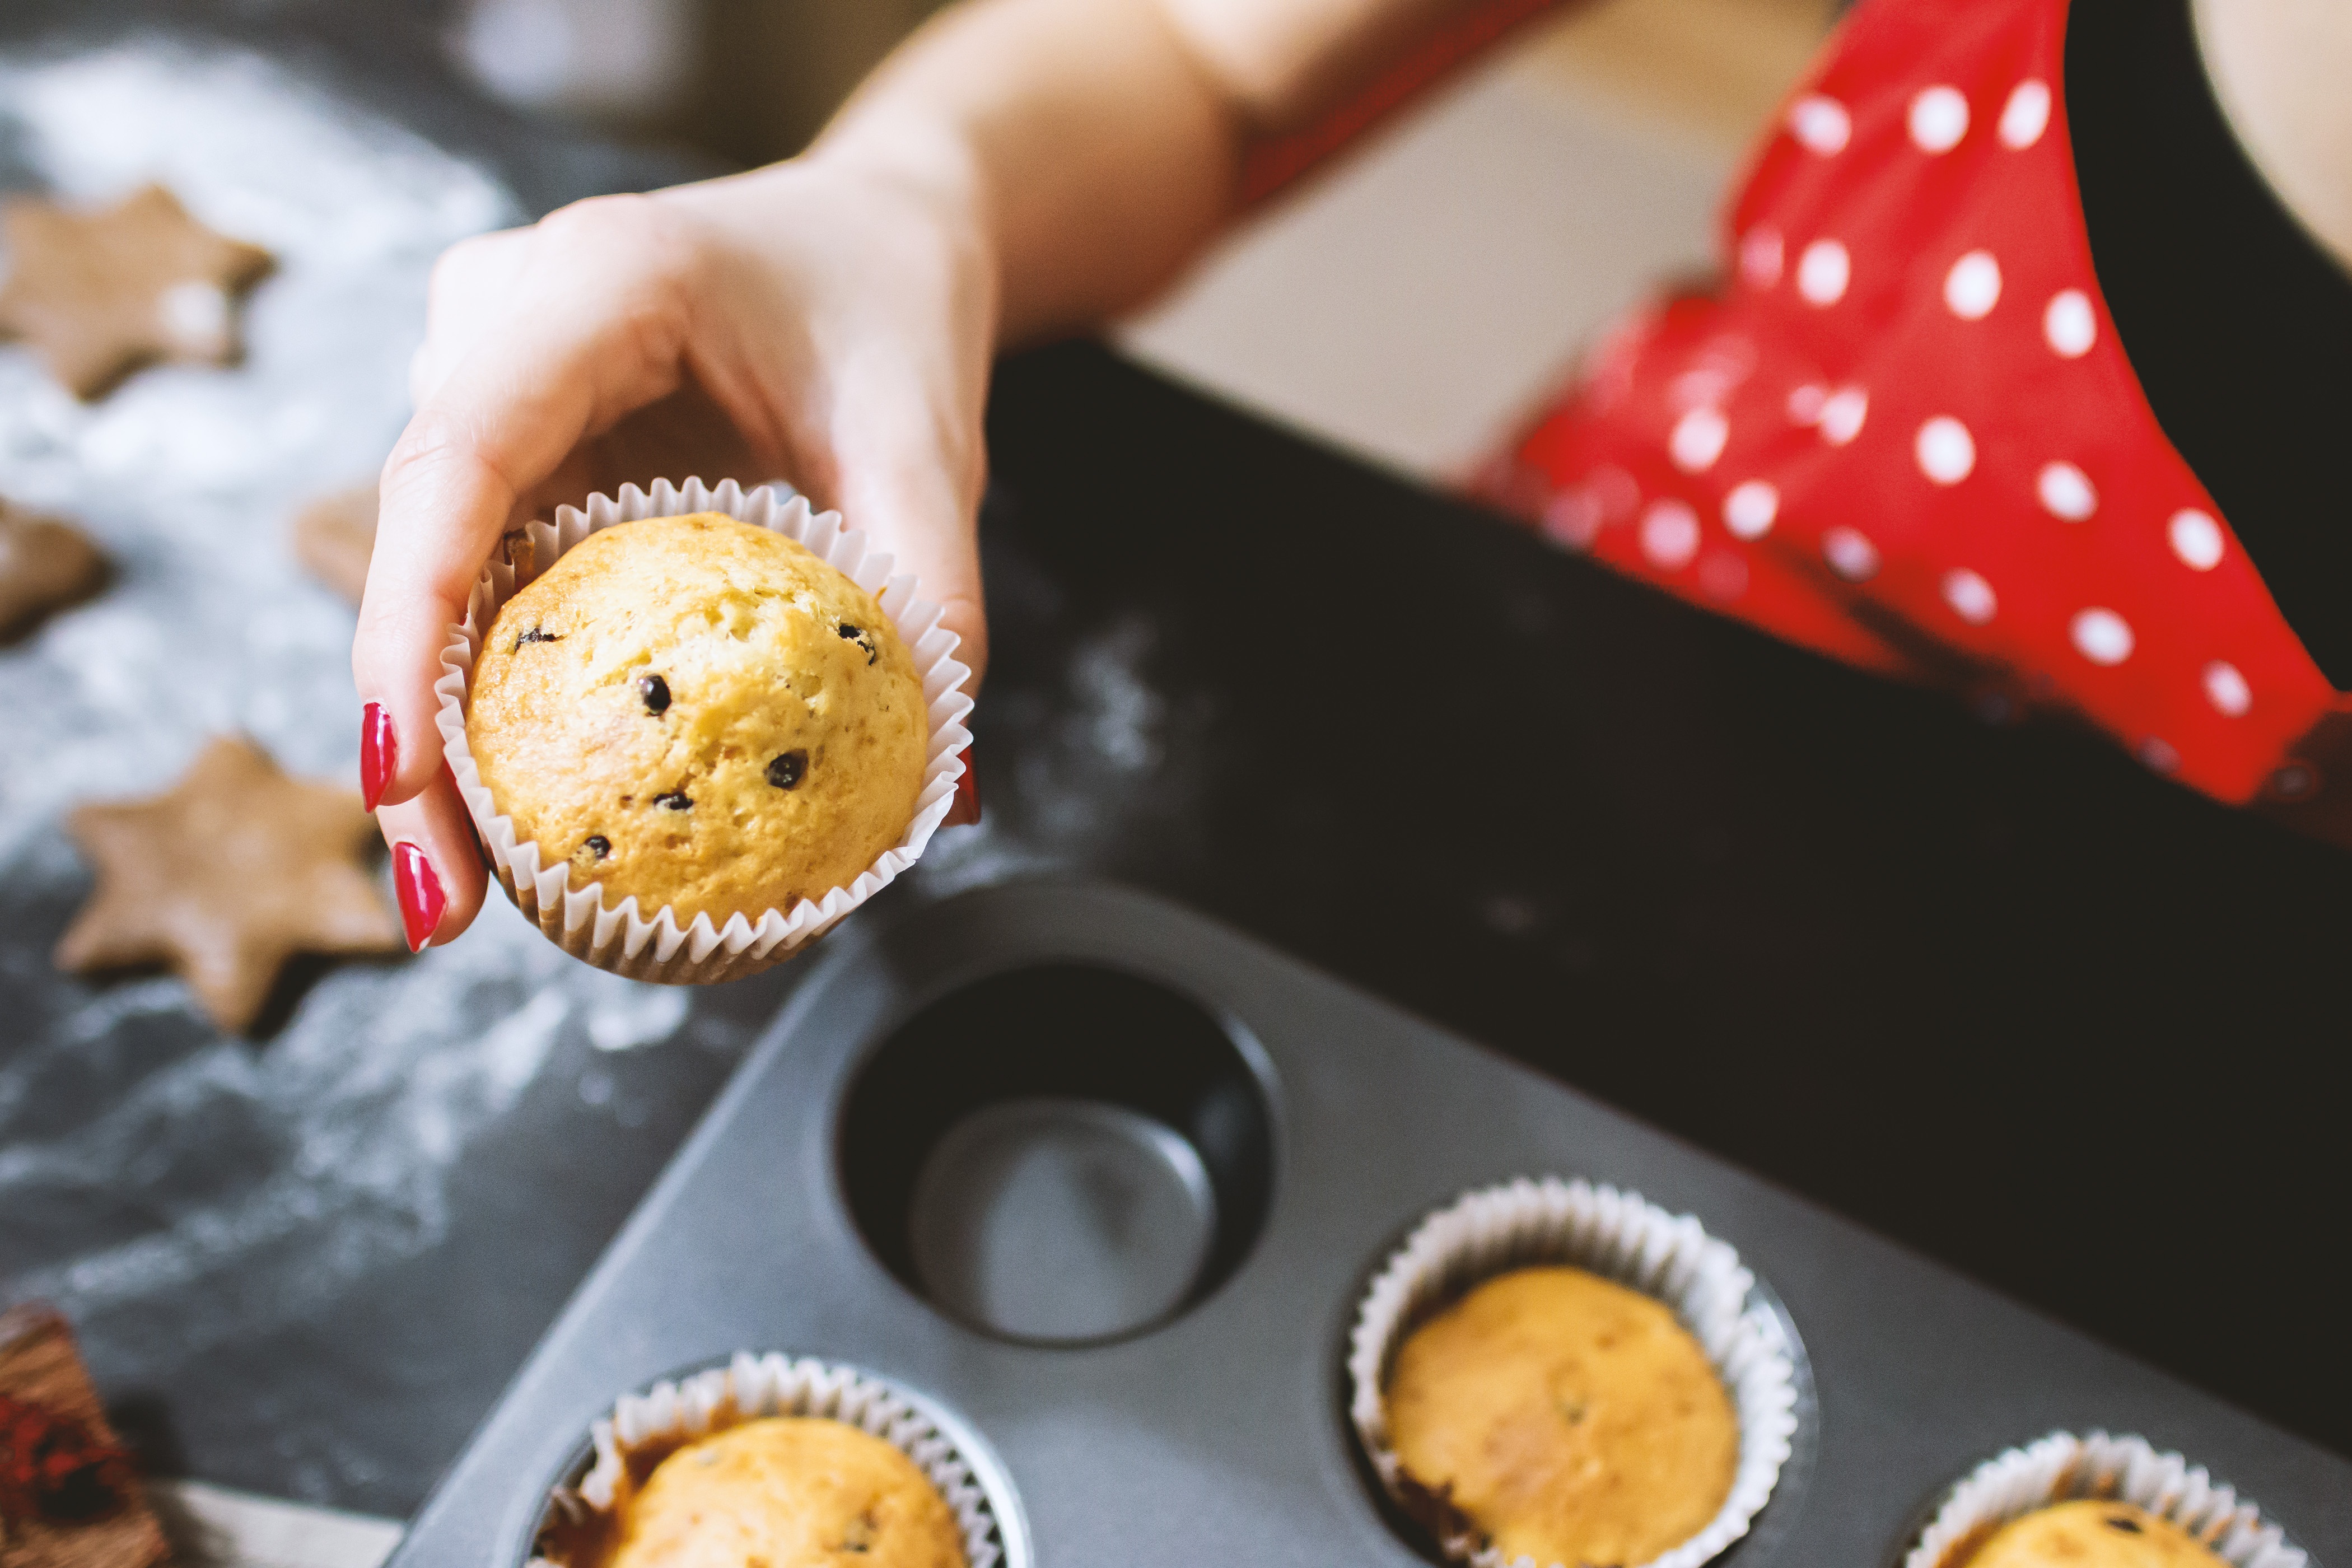
work, girl, woman, home, food, cooking, produce, chocolate, baking, christmas, dessert, cake, muffin, sweets, hands, baker, muffins, baked goods, snack food, human action